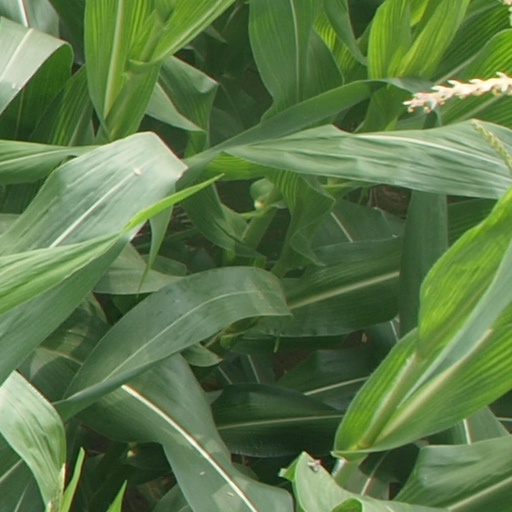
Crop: maize; corn